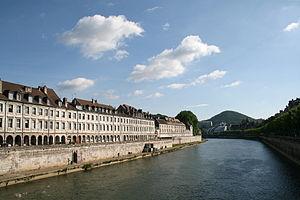
Besançon (Doubs (département) - France), le Doubs et le Quai Vauban en aval du Pont Battant .